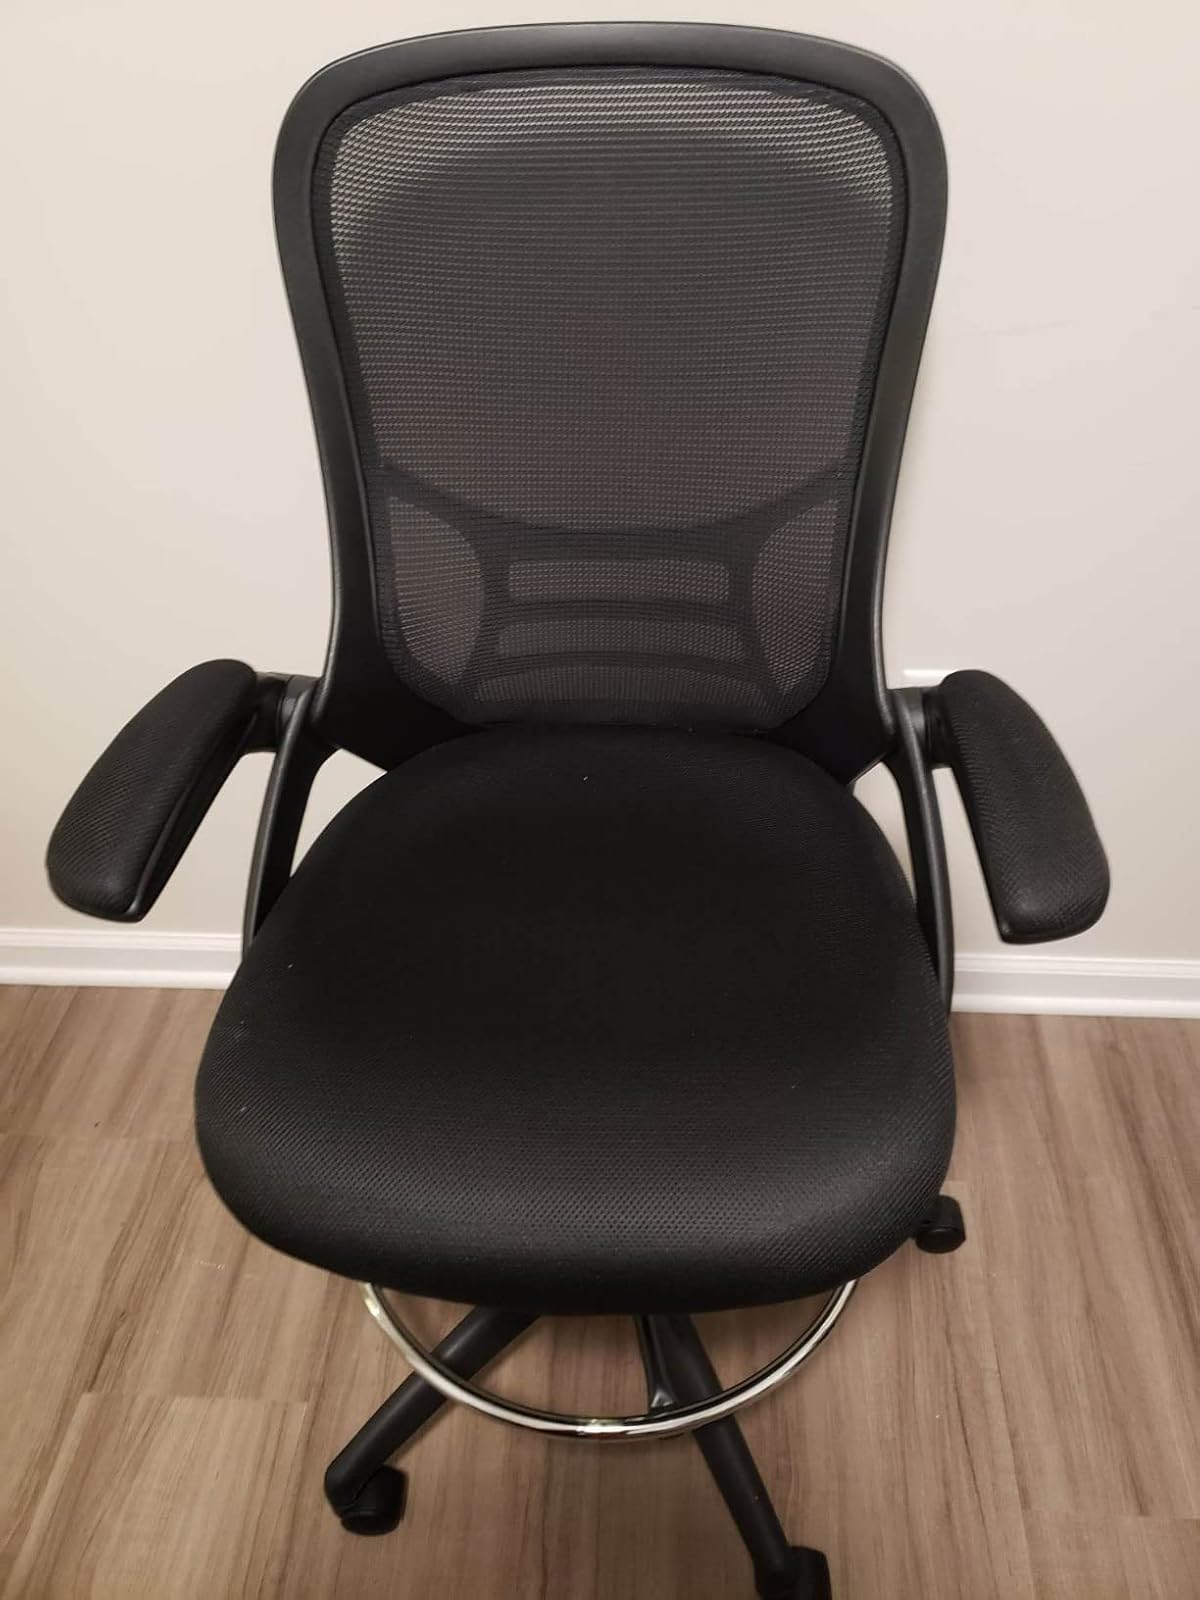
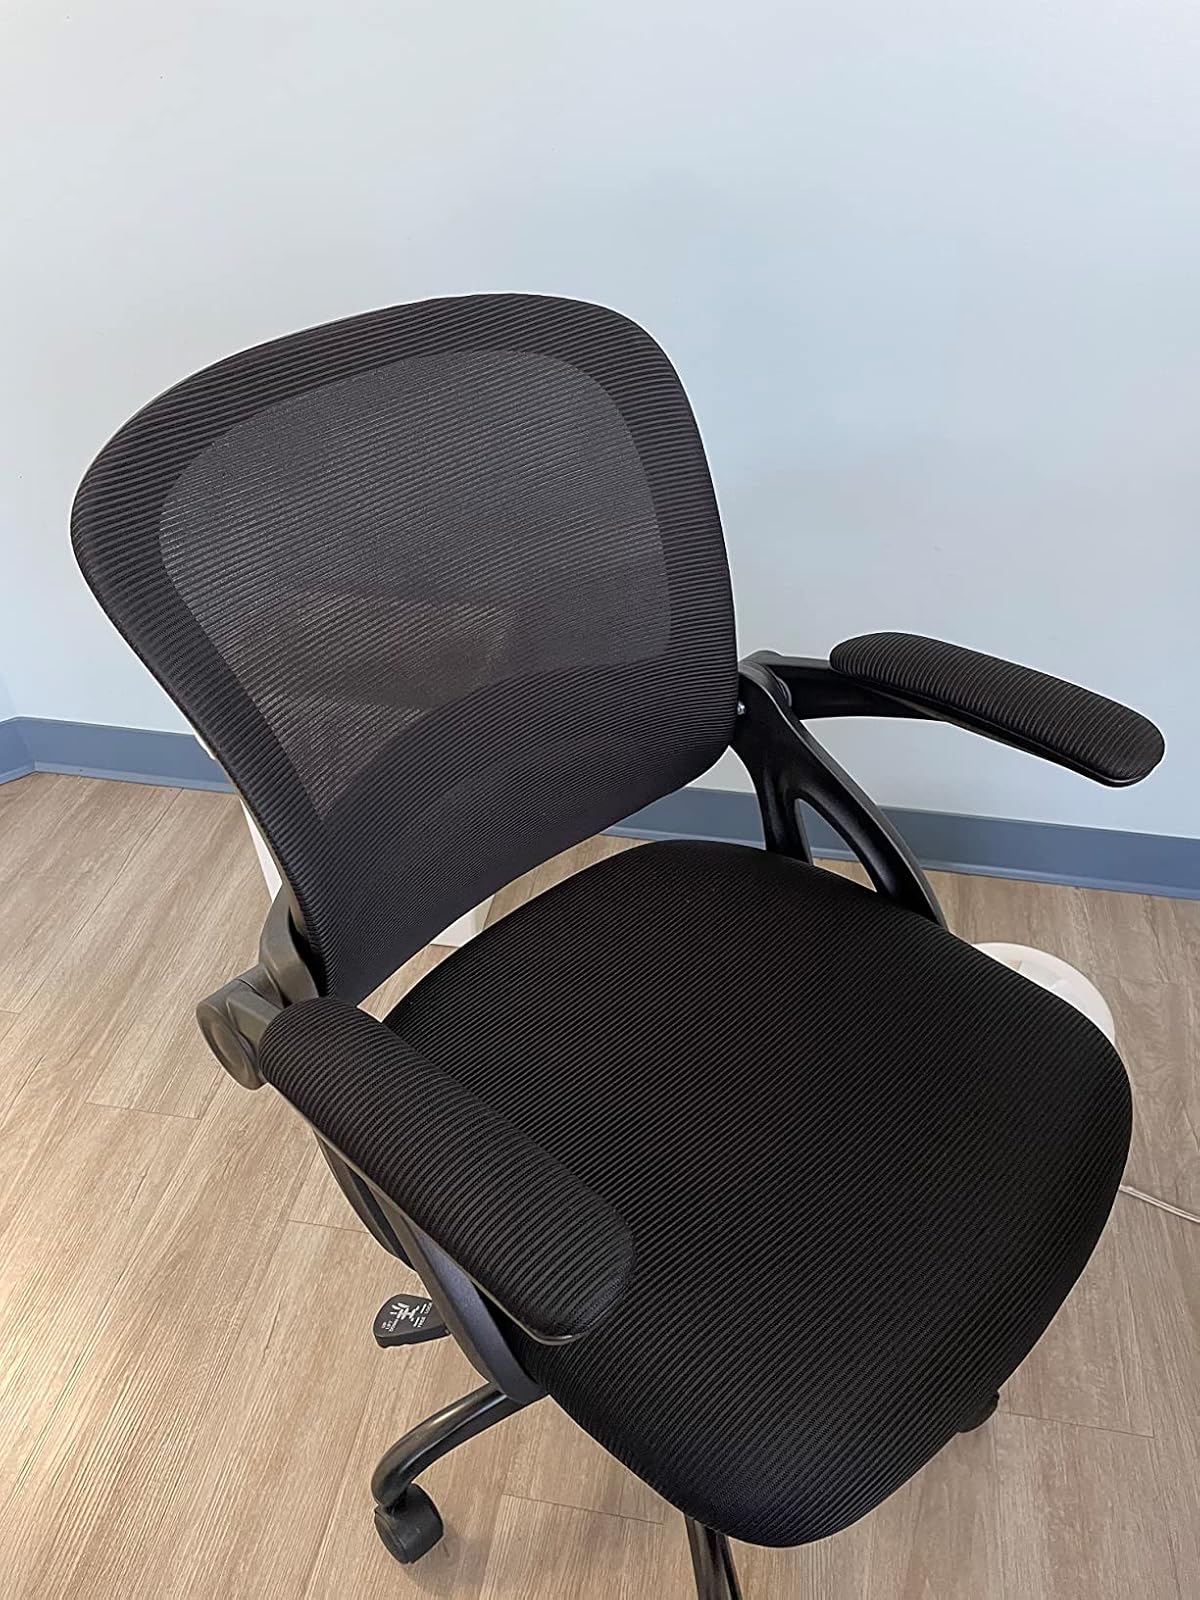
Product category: items_chair
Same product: no